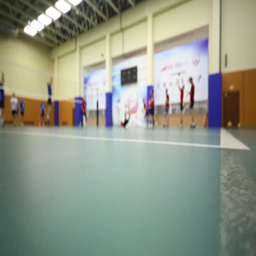
player is giving the ball to another sportsman at volleyball game , close up view